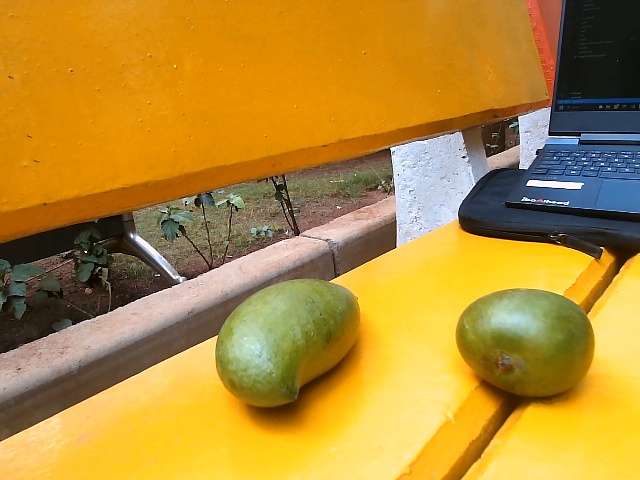
Label: Raw_Mango